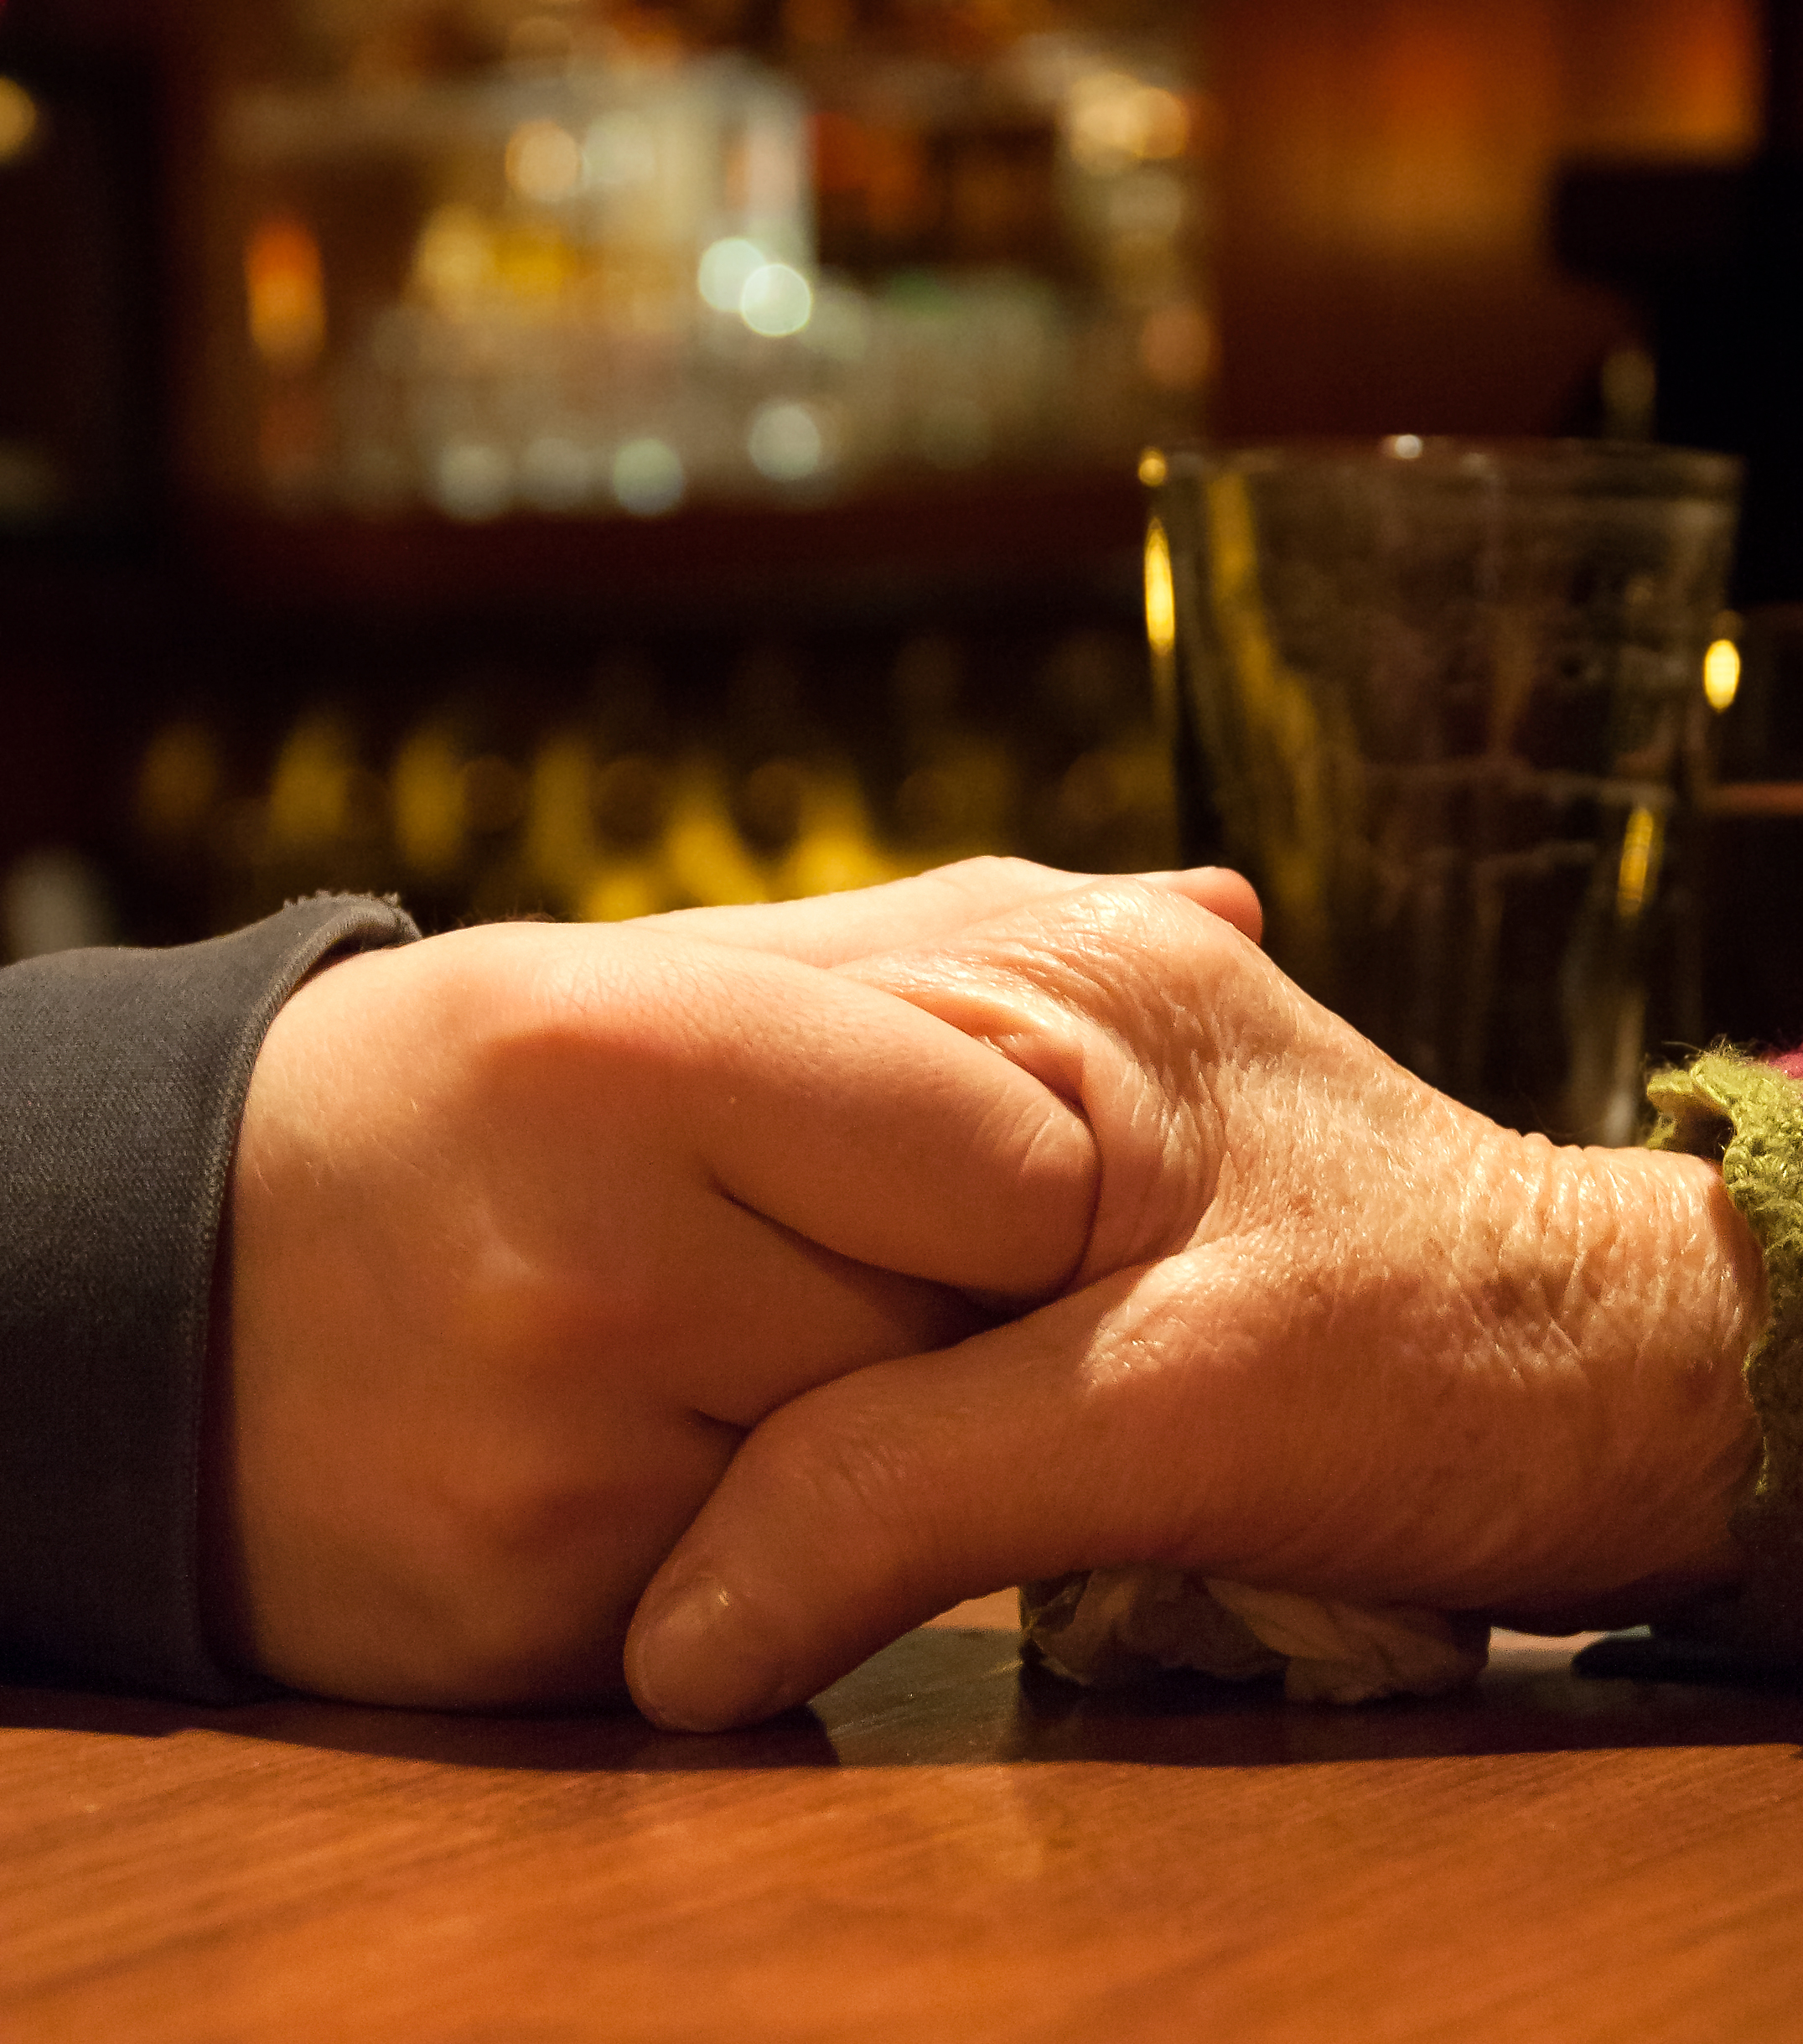
hand, table, light, restaurant, old, dark, leg, love, young, finger, two, hands, candlelight, flickrchallengegroup, flickrchallengewinner, thechallengegame, msh1213, msh12137, sense